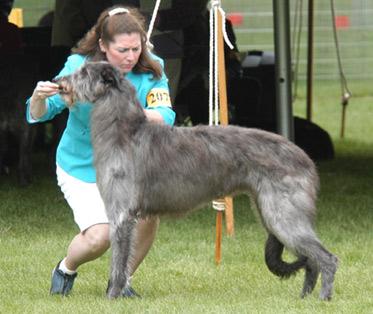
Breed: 224-n000056-Scottish_deerhound